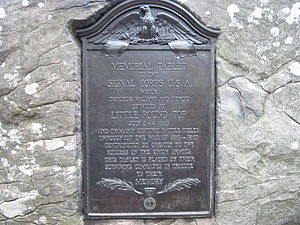
Little Round Top / Effekten af slaget
En plade erindrer om signalkorpset på klippen ved Little Round Top.
Little Round Top er det mindre af to stenede bakker syd for Gettysburg i Pennsylvania. Det var skueplads for et fejlslagent angreb fra konfødererede tropper mod Unionens venstre flanke den 2. juli 1863 den anden dag af Slaget ved Gettysburg.